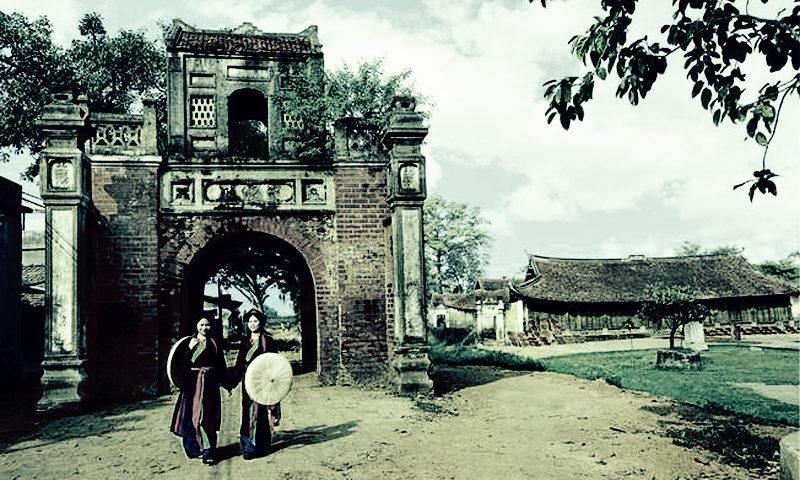
có một ngôi nhà cổ ở bên phải của khung hình